Joey Adams

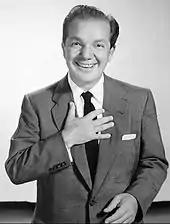
Adams as the host of the radio show "Spend a Million" (1954)

Joey Adams (born Joseph Abramowitz; January 6, 1911 – December 2, 1999) was an American comedian, vaudevillian, radio host, nightclub performer, and author who was inducted into the New York Friars' Club in Midtown Manhattan in 1977 and wrote the book "Borscht Belt" in 1973.